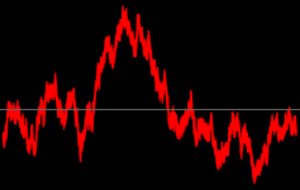
Sur écoute est une série télévisée dramatique criminelle américaine, créée par David Simon et coécrite avec Ed Burns, diffusée sur HBO du 2 juin 2002 au 9 mars 2008. Elle s'étend sur 5 saisons et 60 épisodes. L'idée originelle de la série est de réaliser un drame policier librement inspiré de l'expérience de Burns, ancien officier de la brigade criminelle de la police de Baltimore et professeur d'école publique, et du travail d'investigation de Simon, journaliste et écrivain.